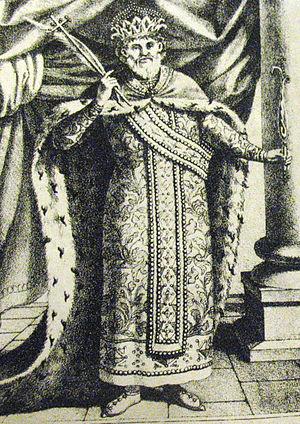
Ivan Asen Iᵉʳ est un souverain bulgare qui régna de 1189 à 1196 sur le Second Empire bulgare.
Les Assénides forment une dynastie fondée en 1189 par Ivan Asen Ier et qui règne sur la Bulgarie, la Macédoine, le nord de la Grèce et le sud de la Roumanie jusqu'en 1280, au début du Second Empire bulgare.